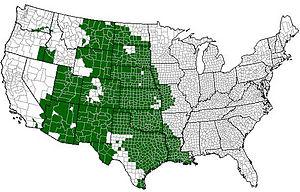
Anaxyrus woodhousii, le Crapaud de Woodhouse, est une espèce d'amphibiens de la famille des Bufonidae. Elle était anciennement appelée Bufo woodhousii.